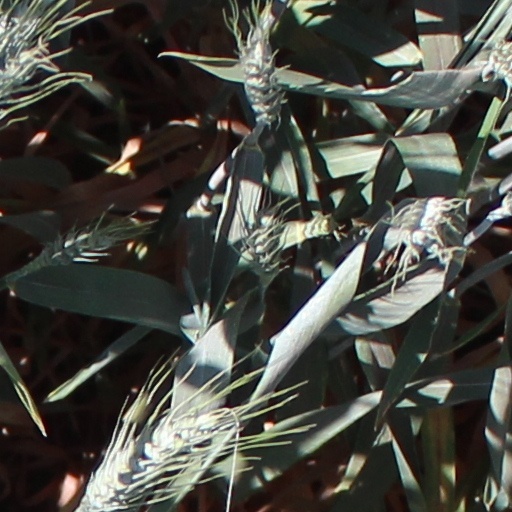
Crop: wheat